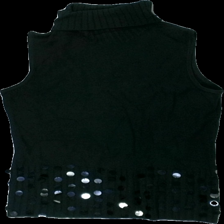
View: front
Type: Sweater
Category: Ladies
Brand: Fransa
Colors: Black
Material: 100% acrylic
Pattern: Glitter
Cut: Regular, Turtle neck
Size: L
Season: All
Damage location: bottom left
Damage 2 location: middle center
Damage 3 location: middle center
Price range: <50
Recommended usage: Export
Description: svart stickad tröja utan armar med paljetter längst ner, några saknas.